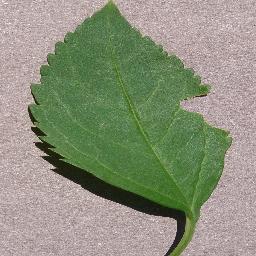
Label: Cherry___healthy